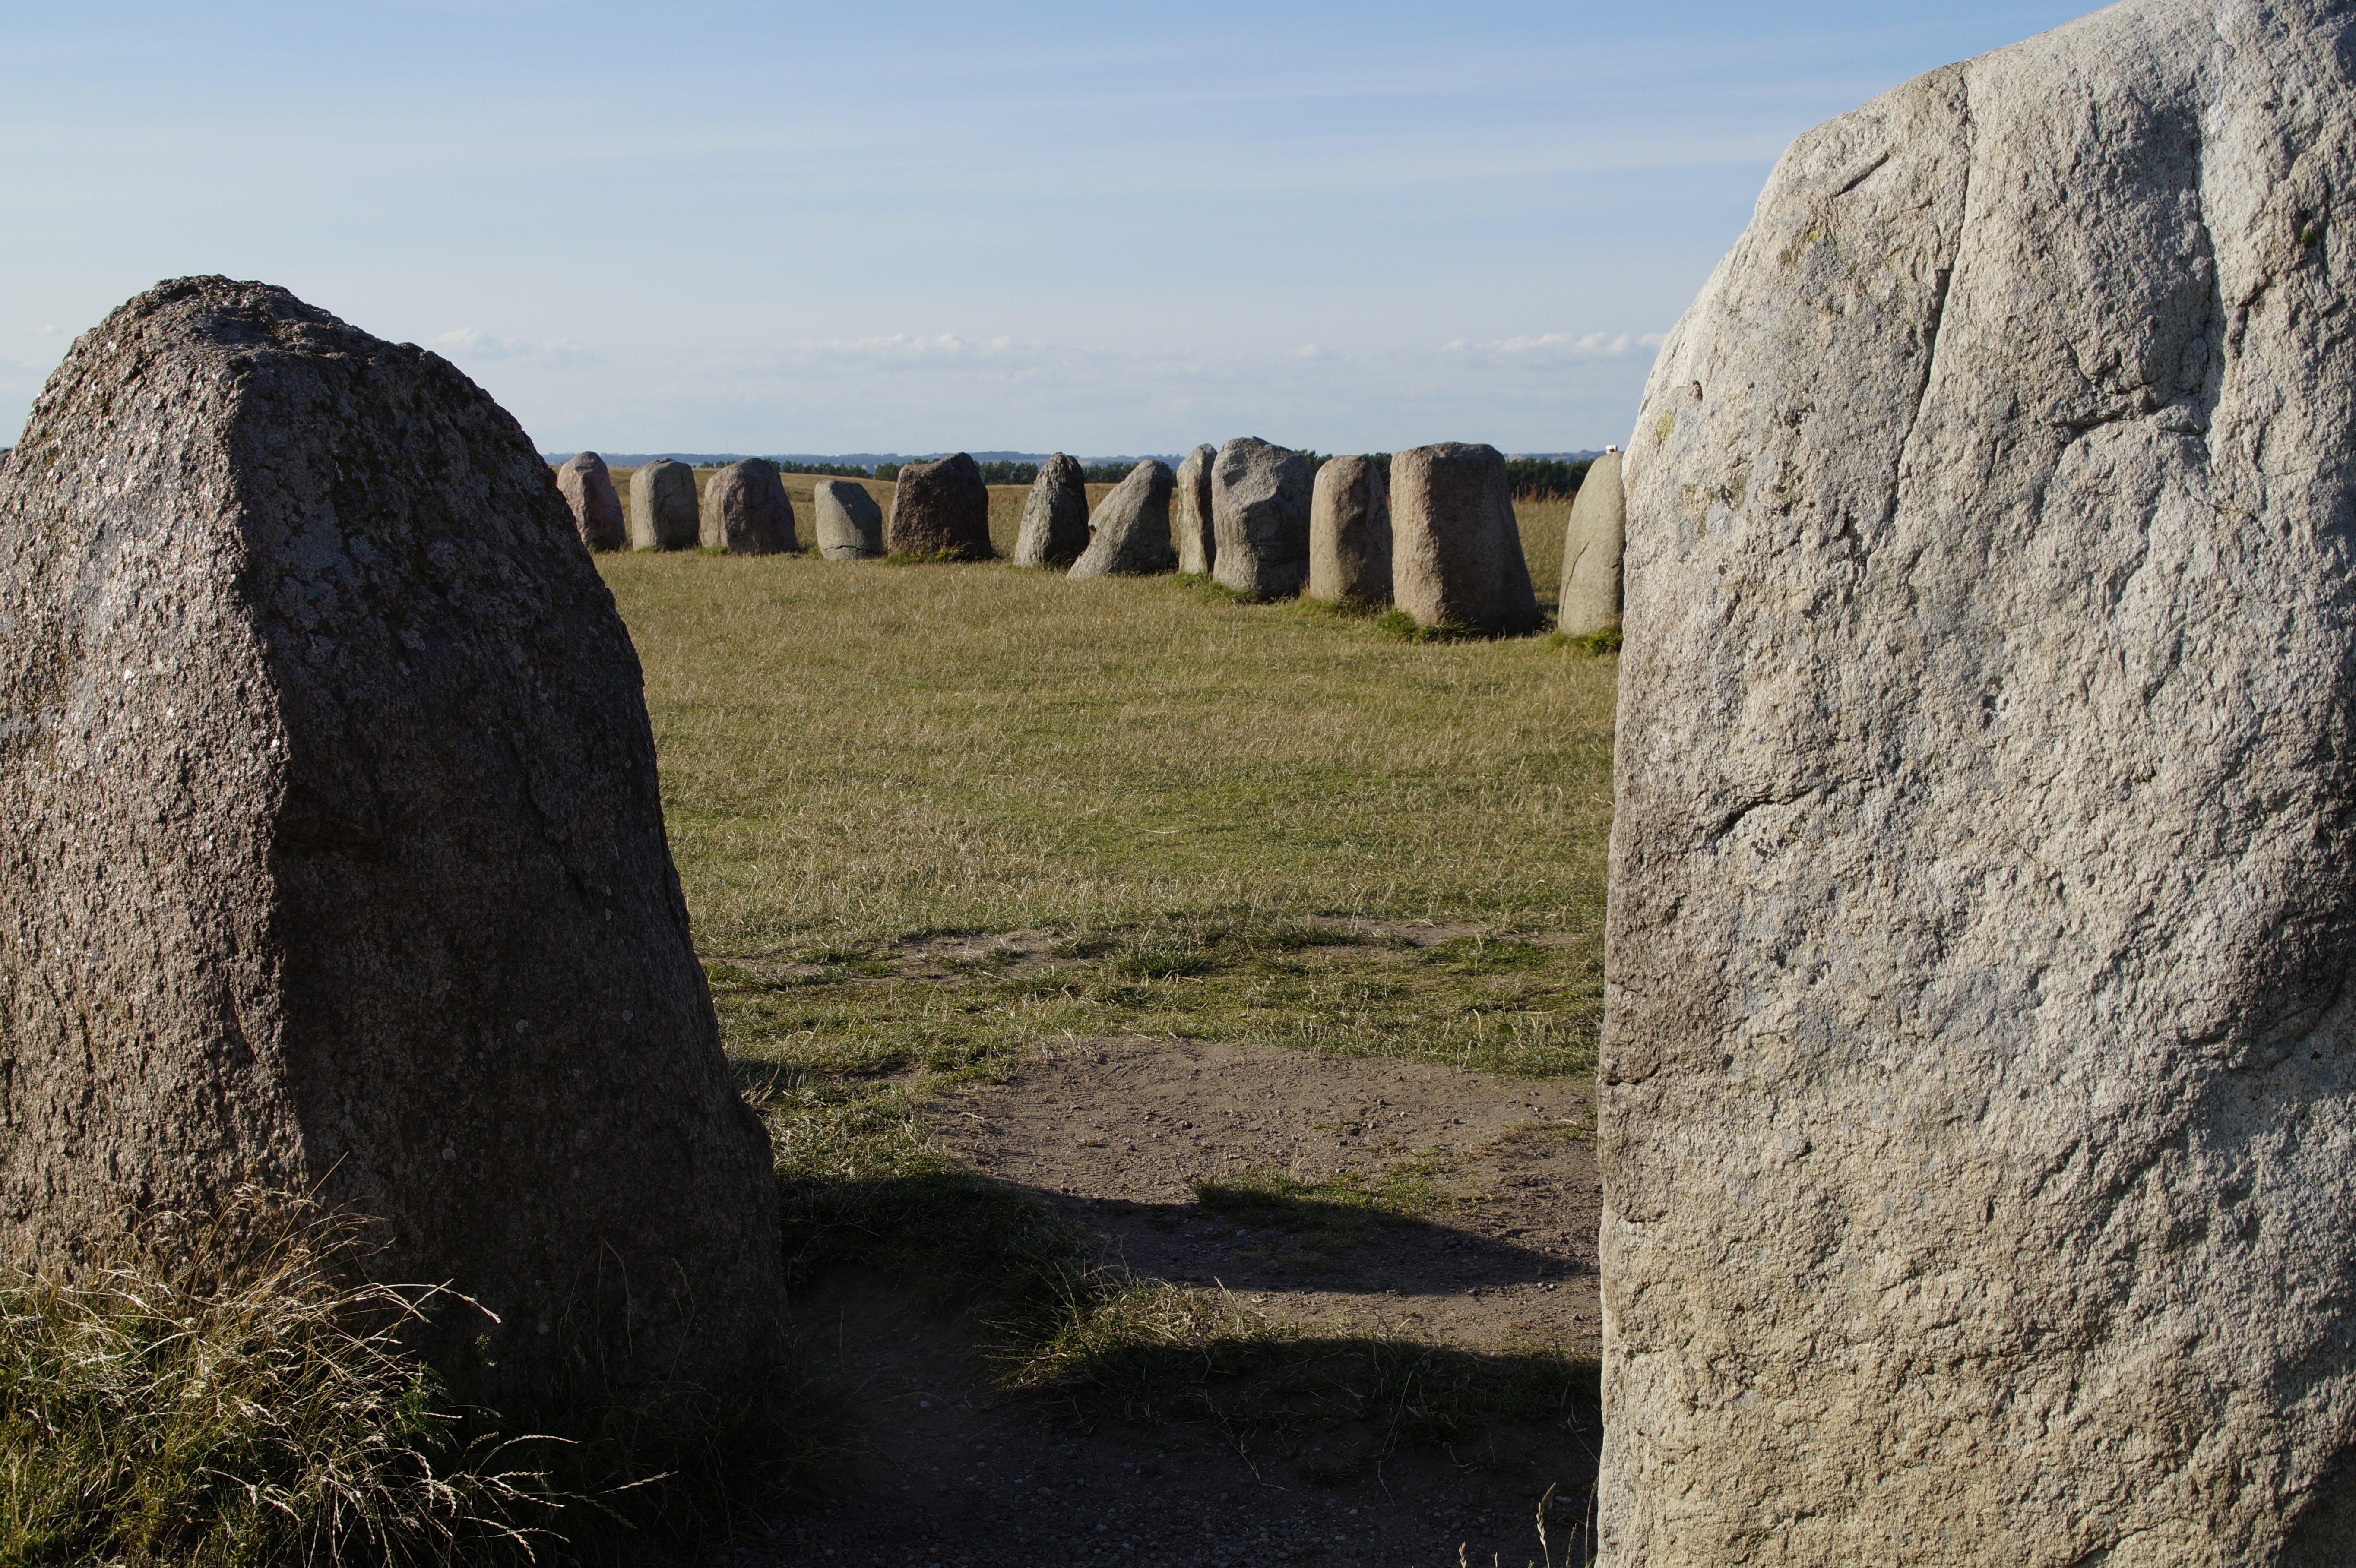
landscape, rock, mountain, hill, wall, cliff, religion, terrain, material, spiritual, stones, geology, ruins, badlands, sweden, boulder, culture, viking, monolith, mythical, importance, stone ship, sacred place, megalith, ancient history, stone setting